Waikiki Wedding

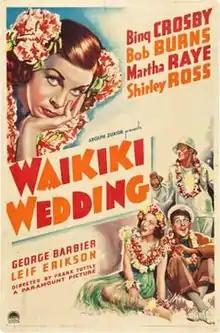
Theatrical release poster

Waikiki Wedding is a 1937 American musical film directed by Frank Tuttle and starring Bing Crosby,